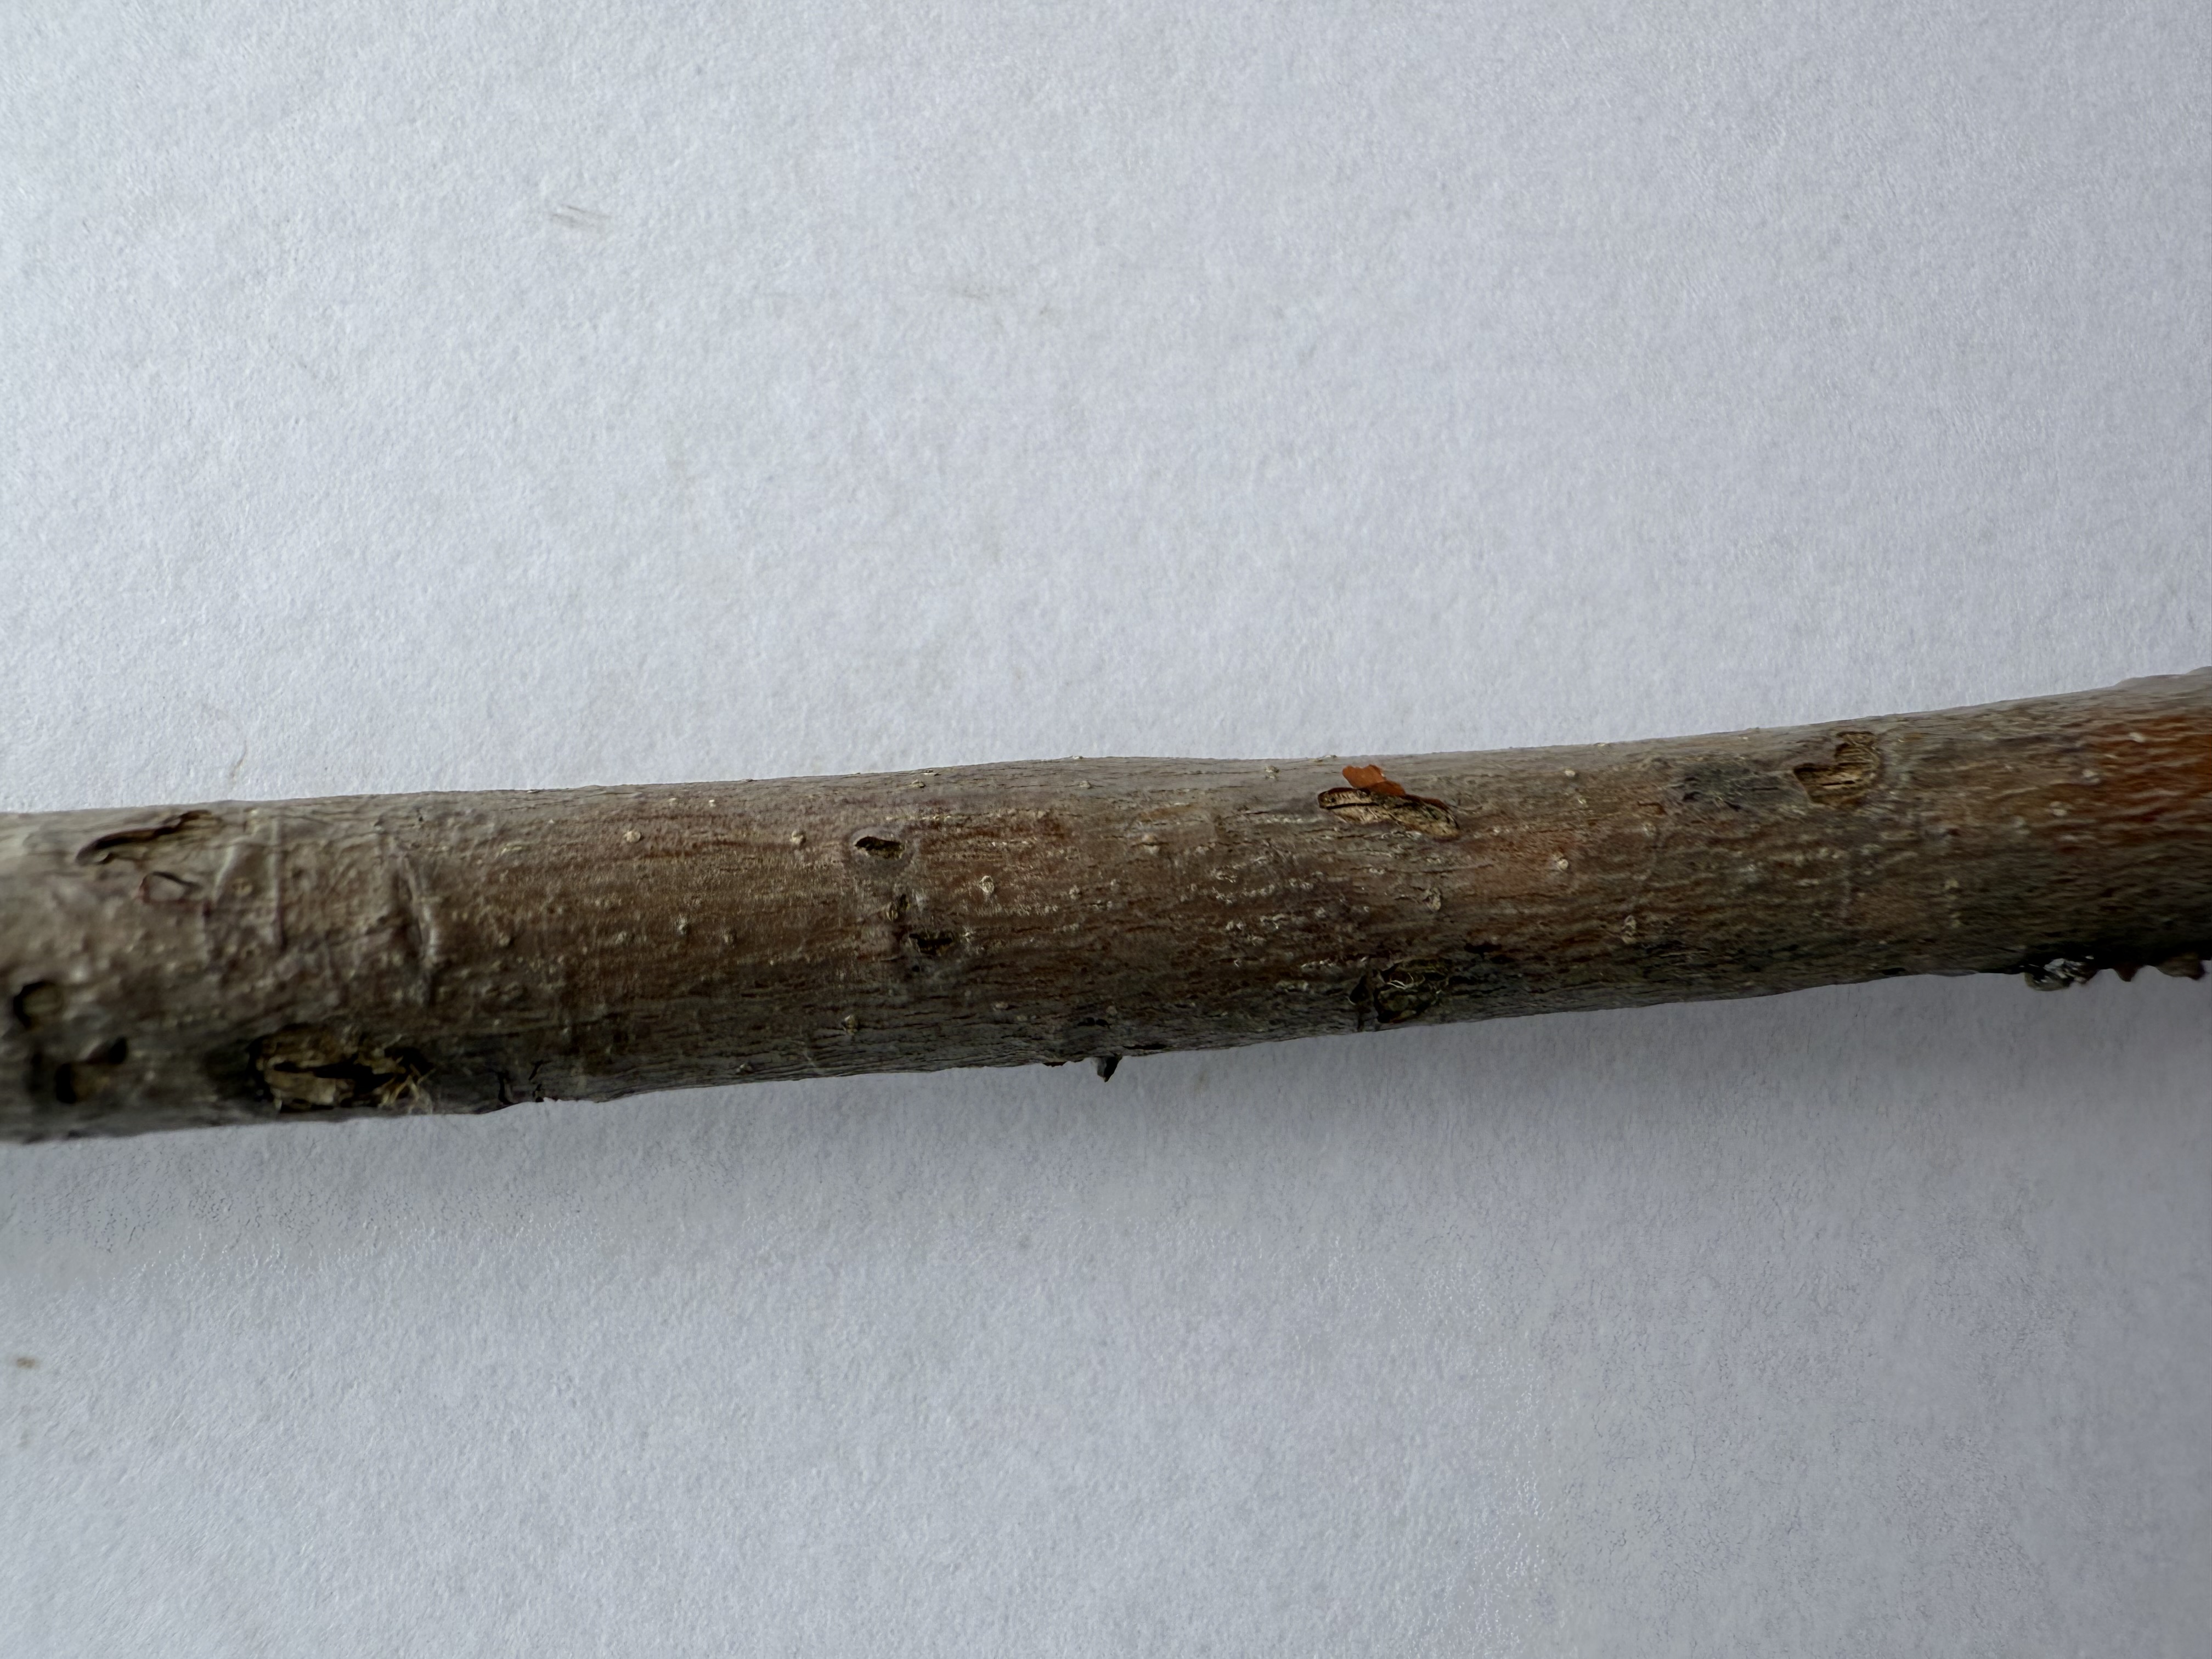
Variety: Jujube